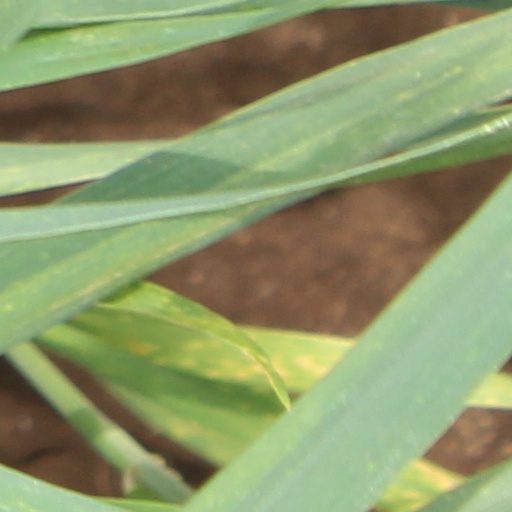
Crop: wheat